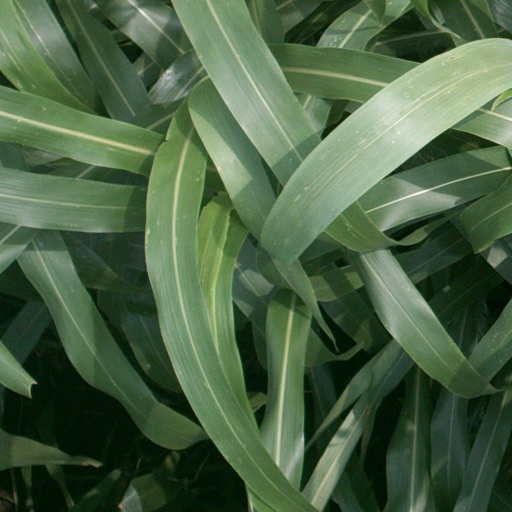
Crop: sorghum